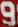
Number: 9